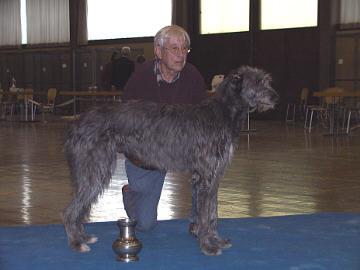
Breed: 224-n000056-Scottish_deerhound